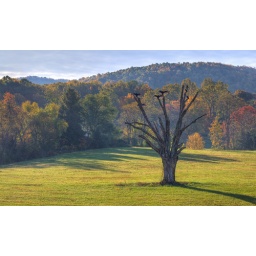
Lone tree in field with buzzards drying their wings.